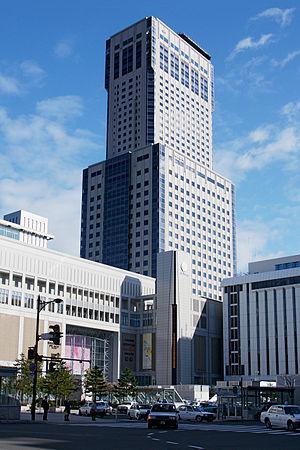
Nikken Sekkei est la plus importante agence d'architecture indépendante du Japon. En 2016 c'est la troisième plus grande agence d'architecture du monde par le nombre d'architectes. Fondée en 1900 et basée à Tokyo, elle comprend en avril 2020, 2 885 collaborateurs dont plus de 1 300 architectes et a participé à des projets dans une cinquantaine de pays essentiellement en Asie notamment au Japon, en Chine, à Singapour, en Malaisie, mais aussi aux Émirats Arabes Unis et en Afrique. L'agence propose des services d'urbanisme, de conseils en ingénierie aussi bien que d'architecture
La JR Tower est un gratte-ciel de 173 mètres de hauteur construit à Sapporo dans le nord du Japon de 2000 à 2003. Il est situé au-dessus de la sortie sud de la gare de Sapporo. C'est le plus haut gratte-ciel de la ville. Il a été conçu par les cabinets d'architecture Nihon Sekkei et Nikken Sekkei.